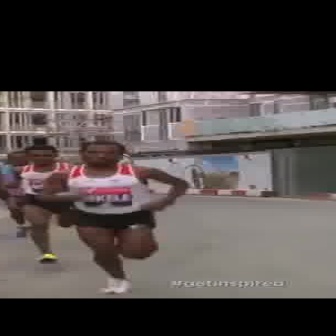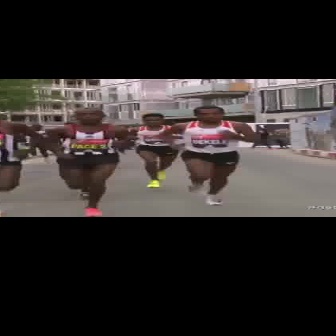
  Please identify the target specified by the bounding box [33,140,186,293] in the first image and locate it in the second image. Return the coordinates in [x_min,y_min,x_max,y_max] format.
Answer: [156,105,256,205]